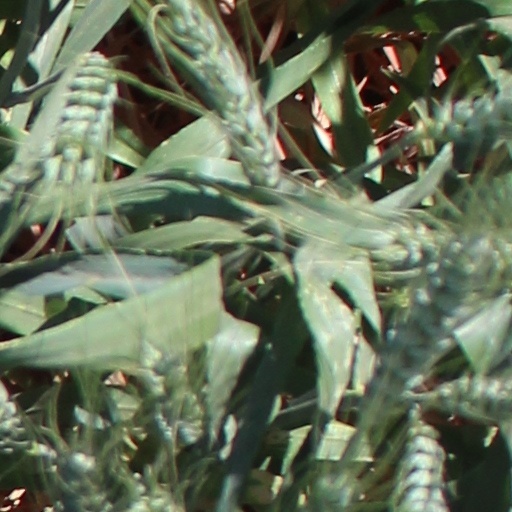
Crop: wheat